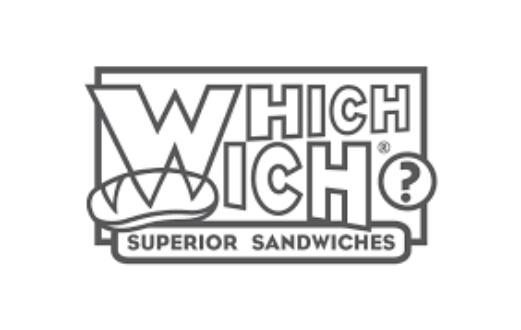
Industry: Food